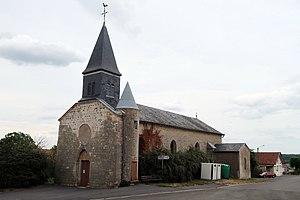
Villers-devant-Dun, église
Villers-devant-Dun est une commune française située dans le département de la Meuse en région Grand Est.